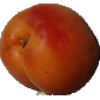
Label: Apricot 1